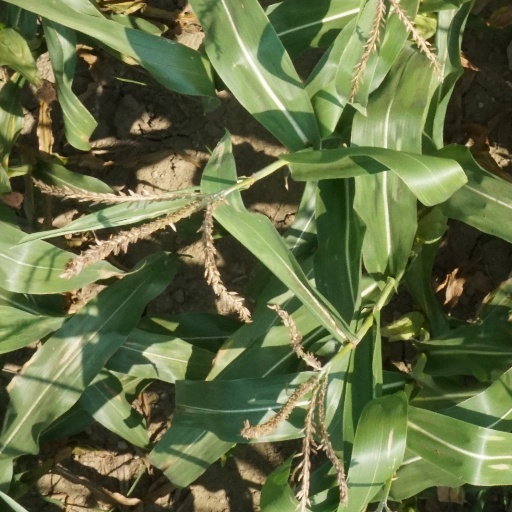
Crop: maize; corn